Doctor in Love

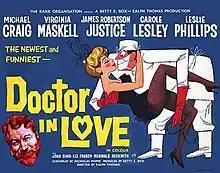
Original British 1960 quad film poster

Doctor in Love is a 1960 British comedy film, the fourth of the seven films in the "Doctor" series, directed by Ralph Thomas and starring James Robertson Justice and Michael Craig. It was the first film in the series not to feature Dirk Bogarde, although he did return for the next film in the series "Doctor in Distress". It was loosely based on the 1957 novel of the same title by Richard Gordon.